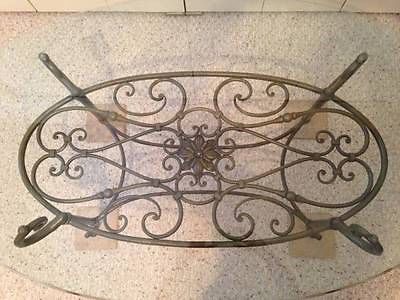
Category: table